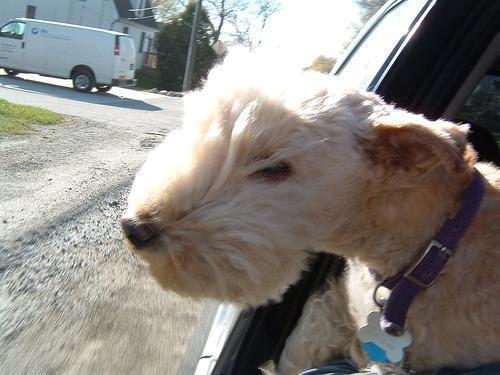
Lakeland_terrier